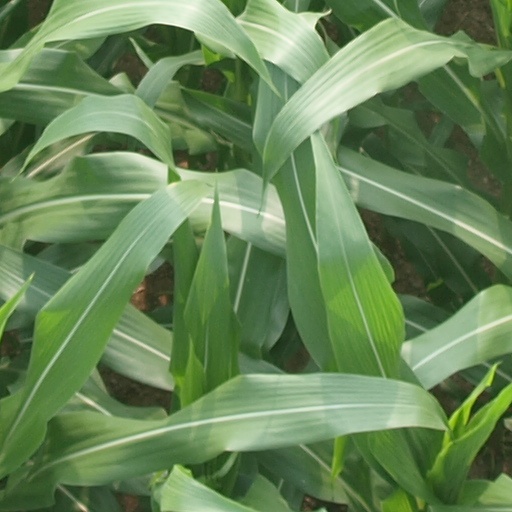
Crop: maize; corn